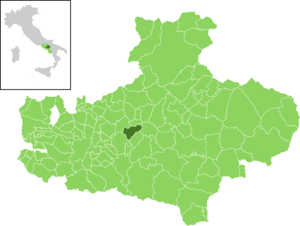
San Mango sul Calore est une commune italienne de la province d'Avellino dans la région Campanie en Italie.